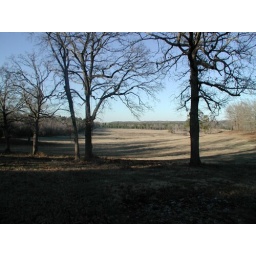
took this in 2006 outside the kitchen window